Post-Internet

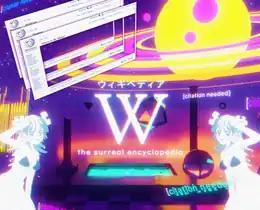
Vaporwave is among the Internet-centric microgenres and subcultures spearheaded by the post-Internet movement.

Post-Internet is a 21st-century art movement involving works that are derived from the Internet or its effects on aesthetics, culture and society.